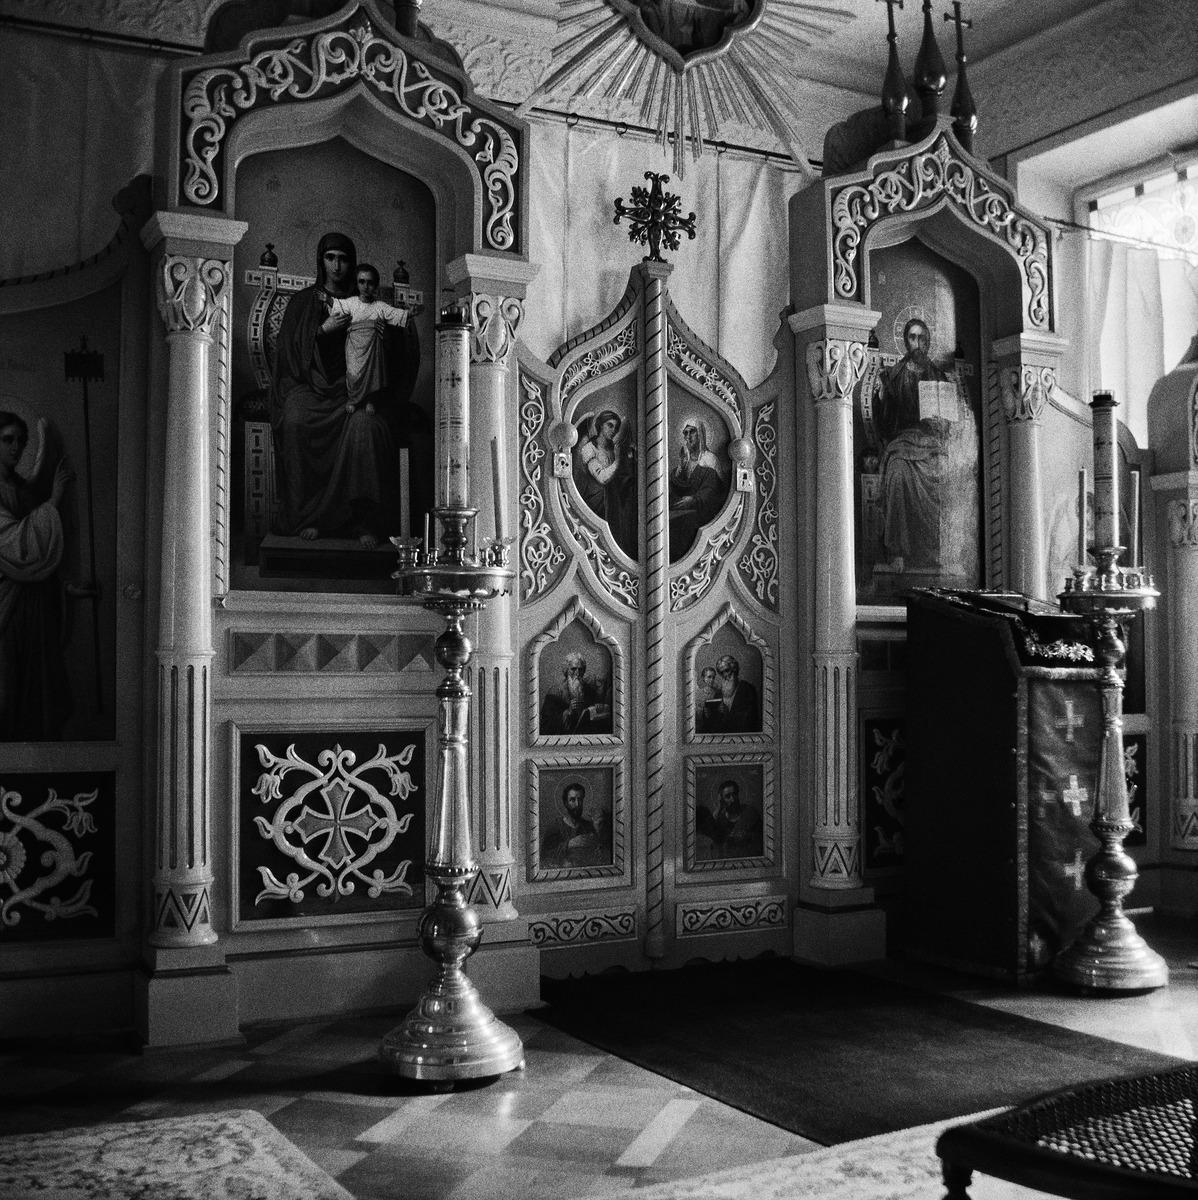
Ikonostaasi kenraalikuvernöörin talon kotikirkosta Etelä-Esplanaadikadulla (Eteläesplanadilla)
sisällön kuvaus: Ikonostaasi kenraalikuvernöörin talon kotikirkosta Etelä-Esplanaadikadulla (Eteläesplanadilla). Kuva on ajoitettu vuosiin 1914–1917. Kirkko vihittiin käyttöön vuonna

1890 ja sitä käytettiin aina vuoteen 1918 saakka, jolloin kirkon esineistö lahjoitettiin muualle. Ikonostaasi ja sakraaliesineet uusittiin kenraalikuvernööri Seynin

kaudella 1909–1917. Kenraalikuvernöörin entinen talo on nykyisin Valtioneuvoston juhlahuoneisto, joka tunnetaan myös nimellä Smolna. mustavalkoinen
Kuvaaja: Timiriasew, Ivan, valokuvaaja
Ajankohta: kuvausaika 1914 - 1917
Paikka: Suomi, Uusimaa, Helsinki, Kaartinkaupunki Helsinki, Eteläesplanadi 6
Aiheet: kirkot, ikonostaasit, ortodoksinen kirkko, kenraalikuveröörit